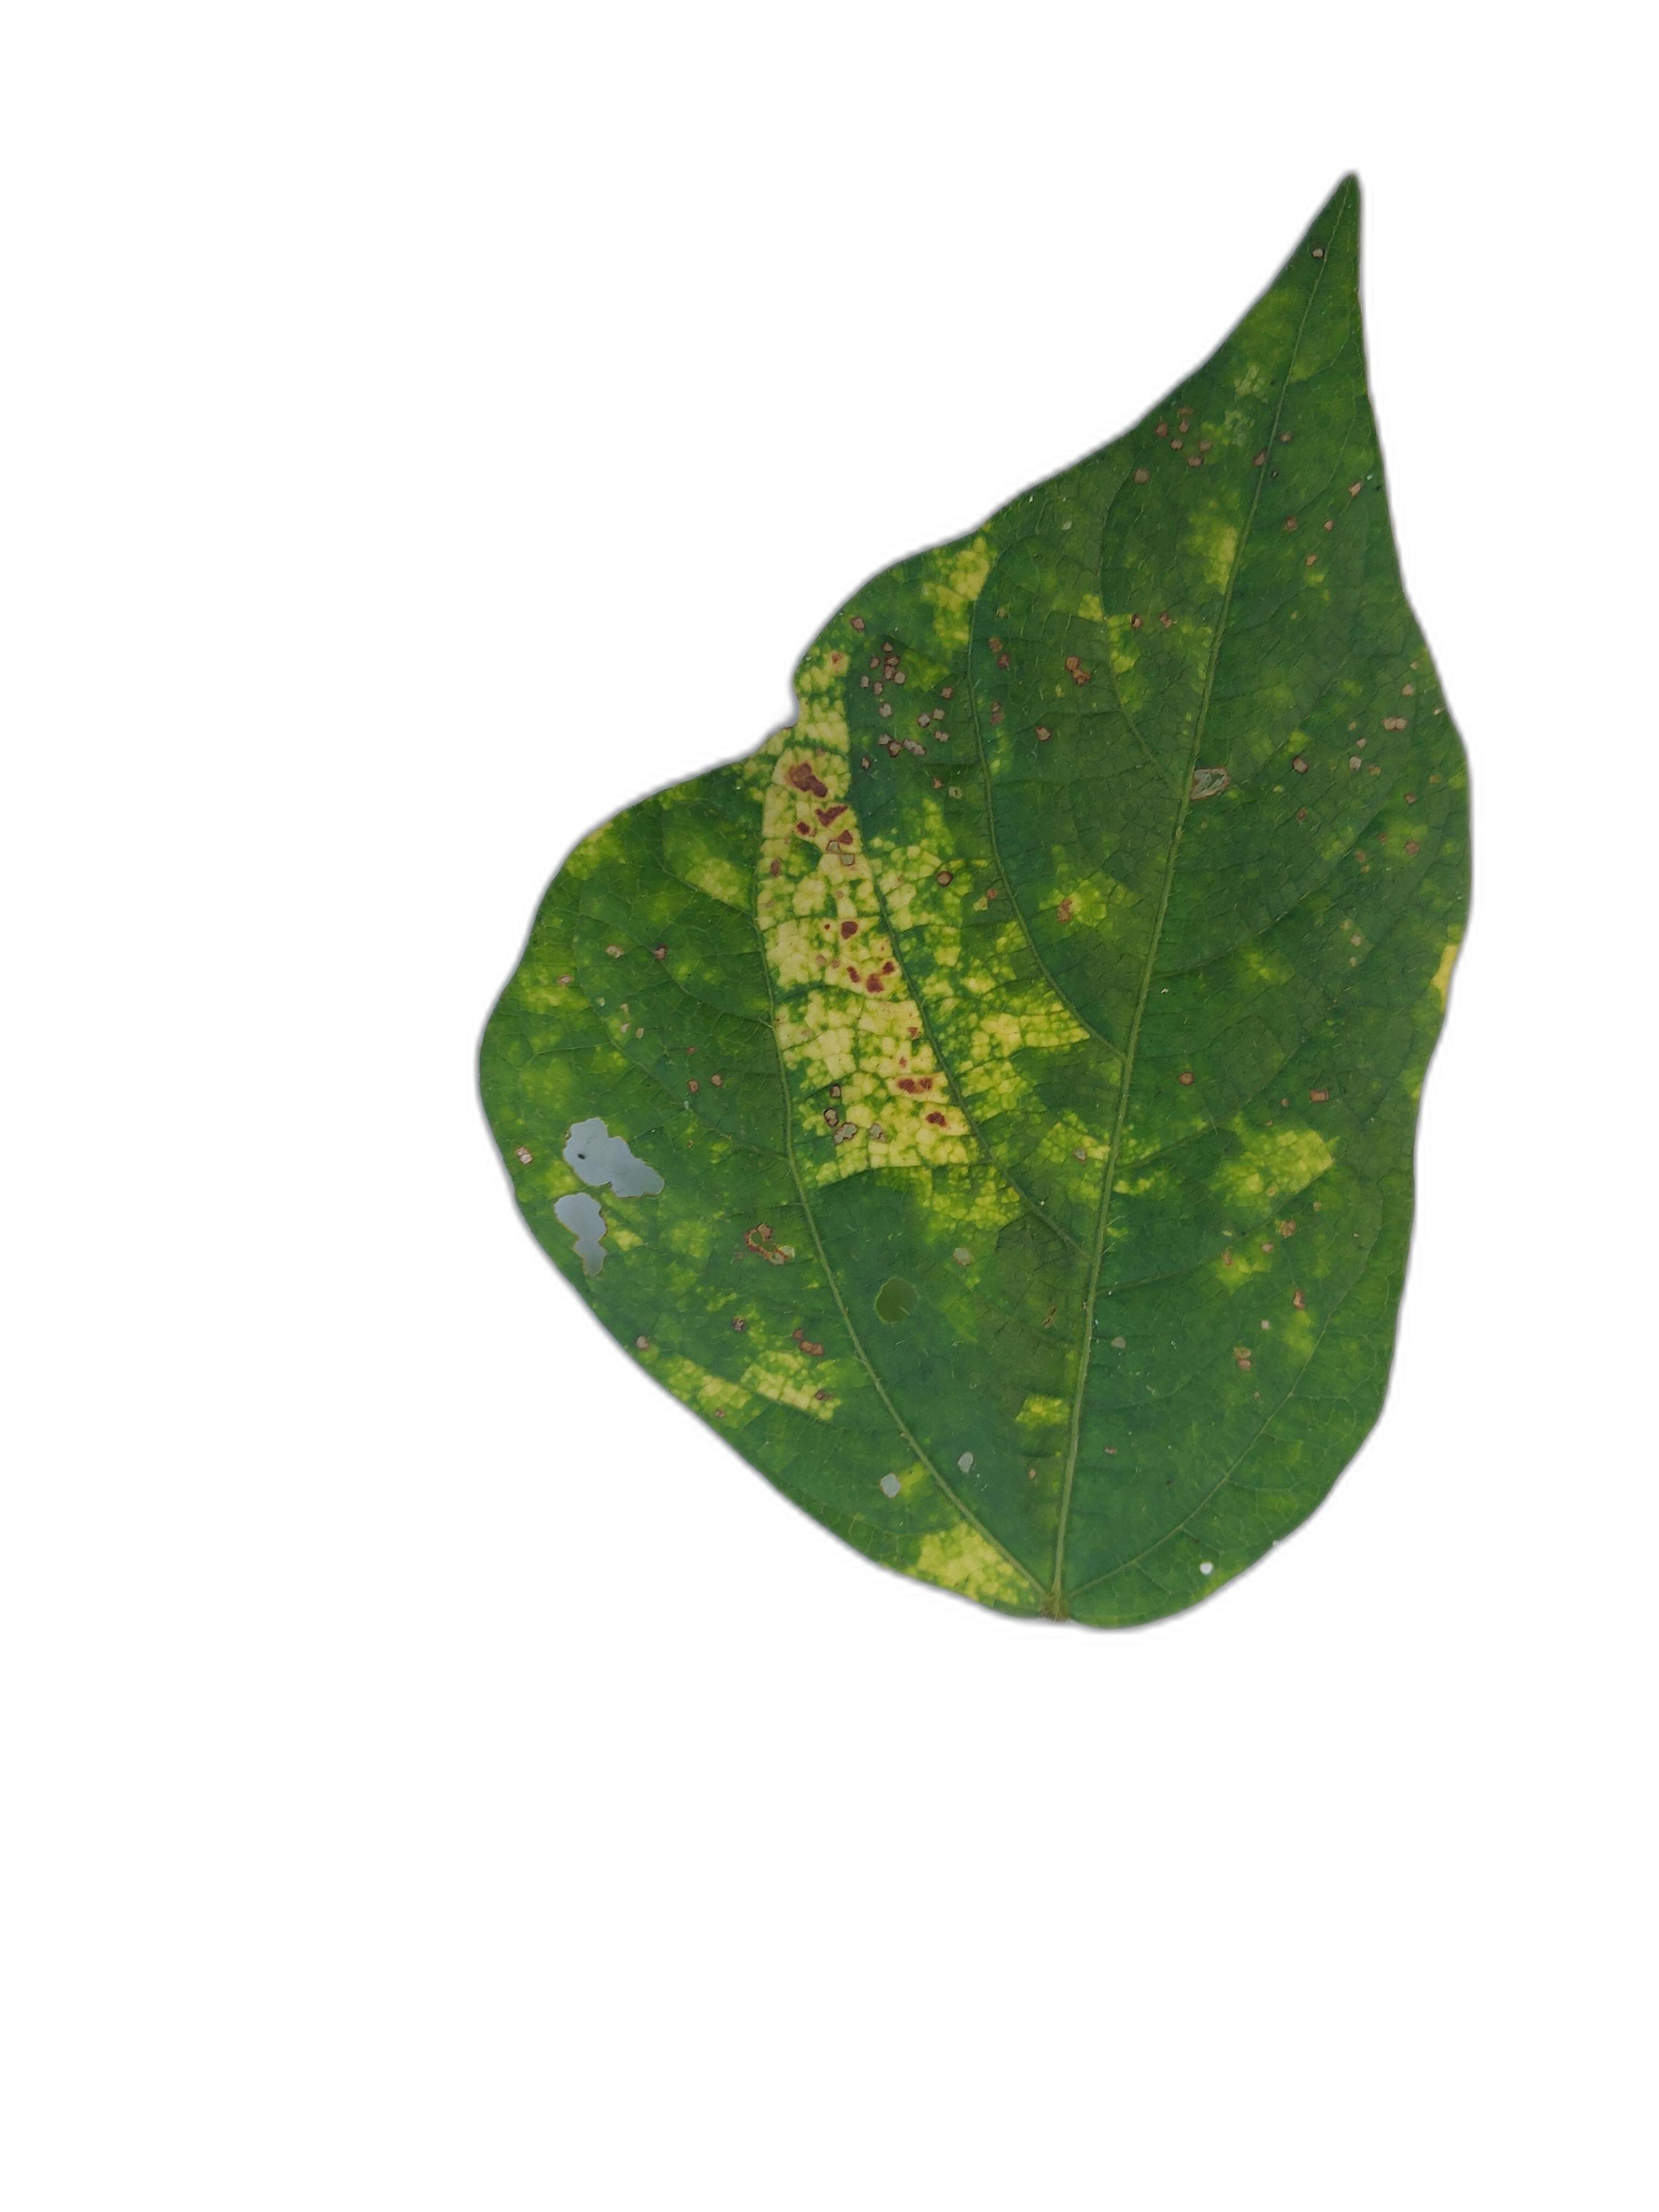
Label: Yellow Mosaic